Cannonball (LIRR train)

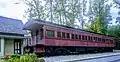
"Jamaica", a parlor car used on the "Cannonball", preserved at the Wantagh Railroad Complex

Seasonal express trains from New York City to the South Fork began operation in the 1870s, with service to Sag Harbor commencing shortly after the now-abandoned Sag Harbor Branch was completed in 1870. Railroad entrepreneur Austin Corbin thereafter sought to expand train service to Montauk as part of a plan to establish Fort Pond Bay as a port of entry for New York, from which passengers could travel to the city by train in two hours; he was among the first to conceive of express trains between the city and Montauk. Although Corbin's plan ultimately did not come to fruition, the railroad extension between Bridgehampton and Montauk was completed in 1895. The name "Cannon ball" – which has been attributed to Corbin – was first used informally for a South Fork-bound express train, which was officially known as the "Shelter Island and Hamptons Express", around 1893. It also described an express train to Greenport by 1895, in addition to other limited-stop trains.